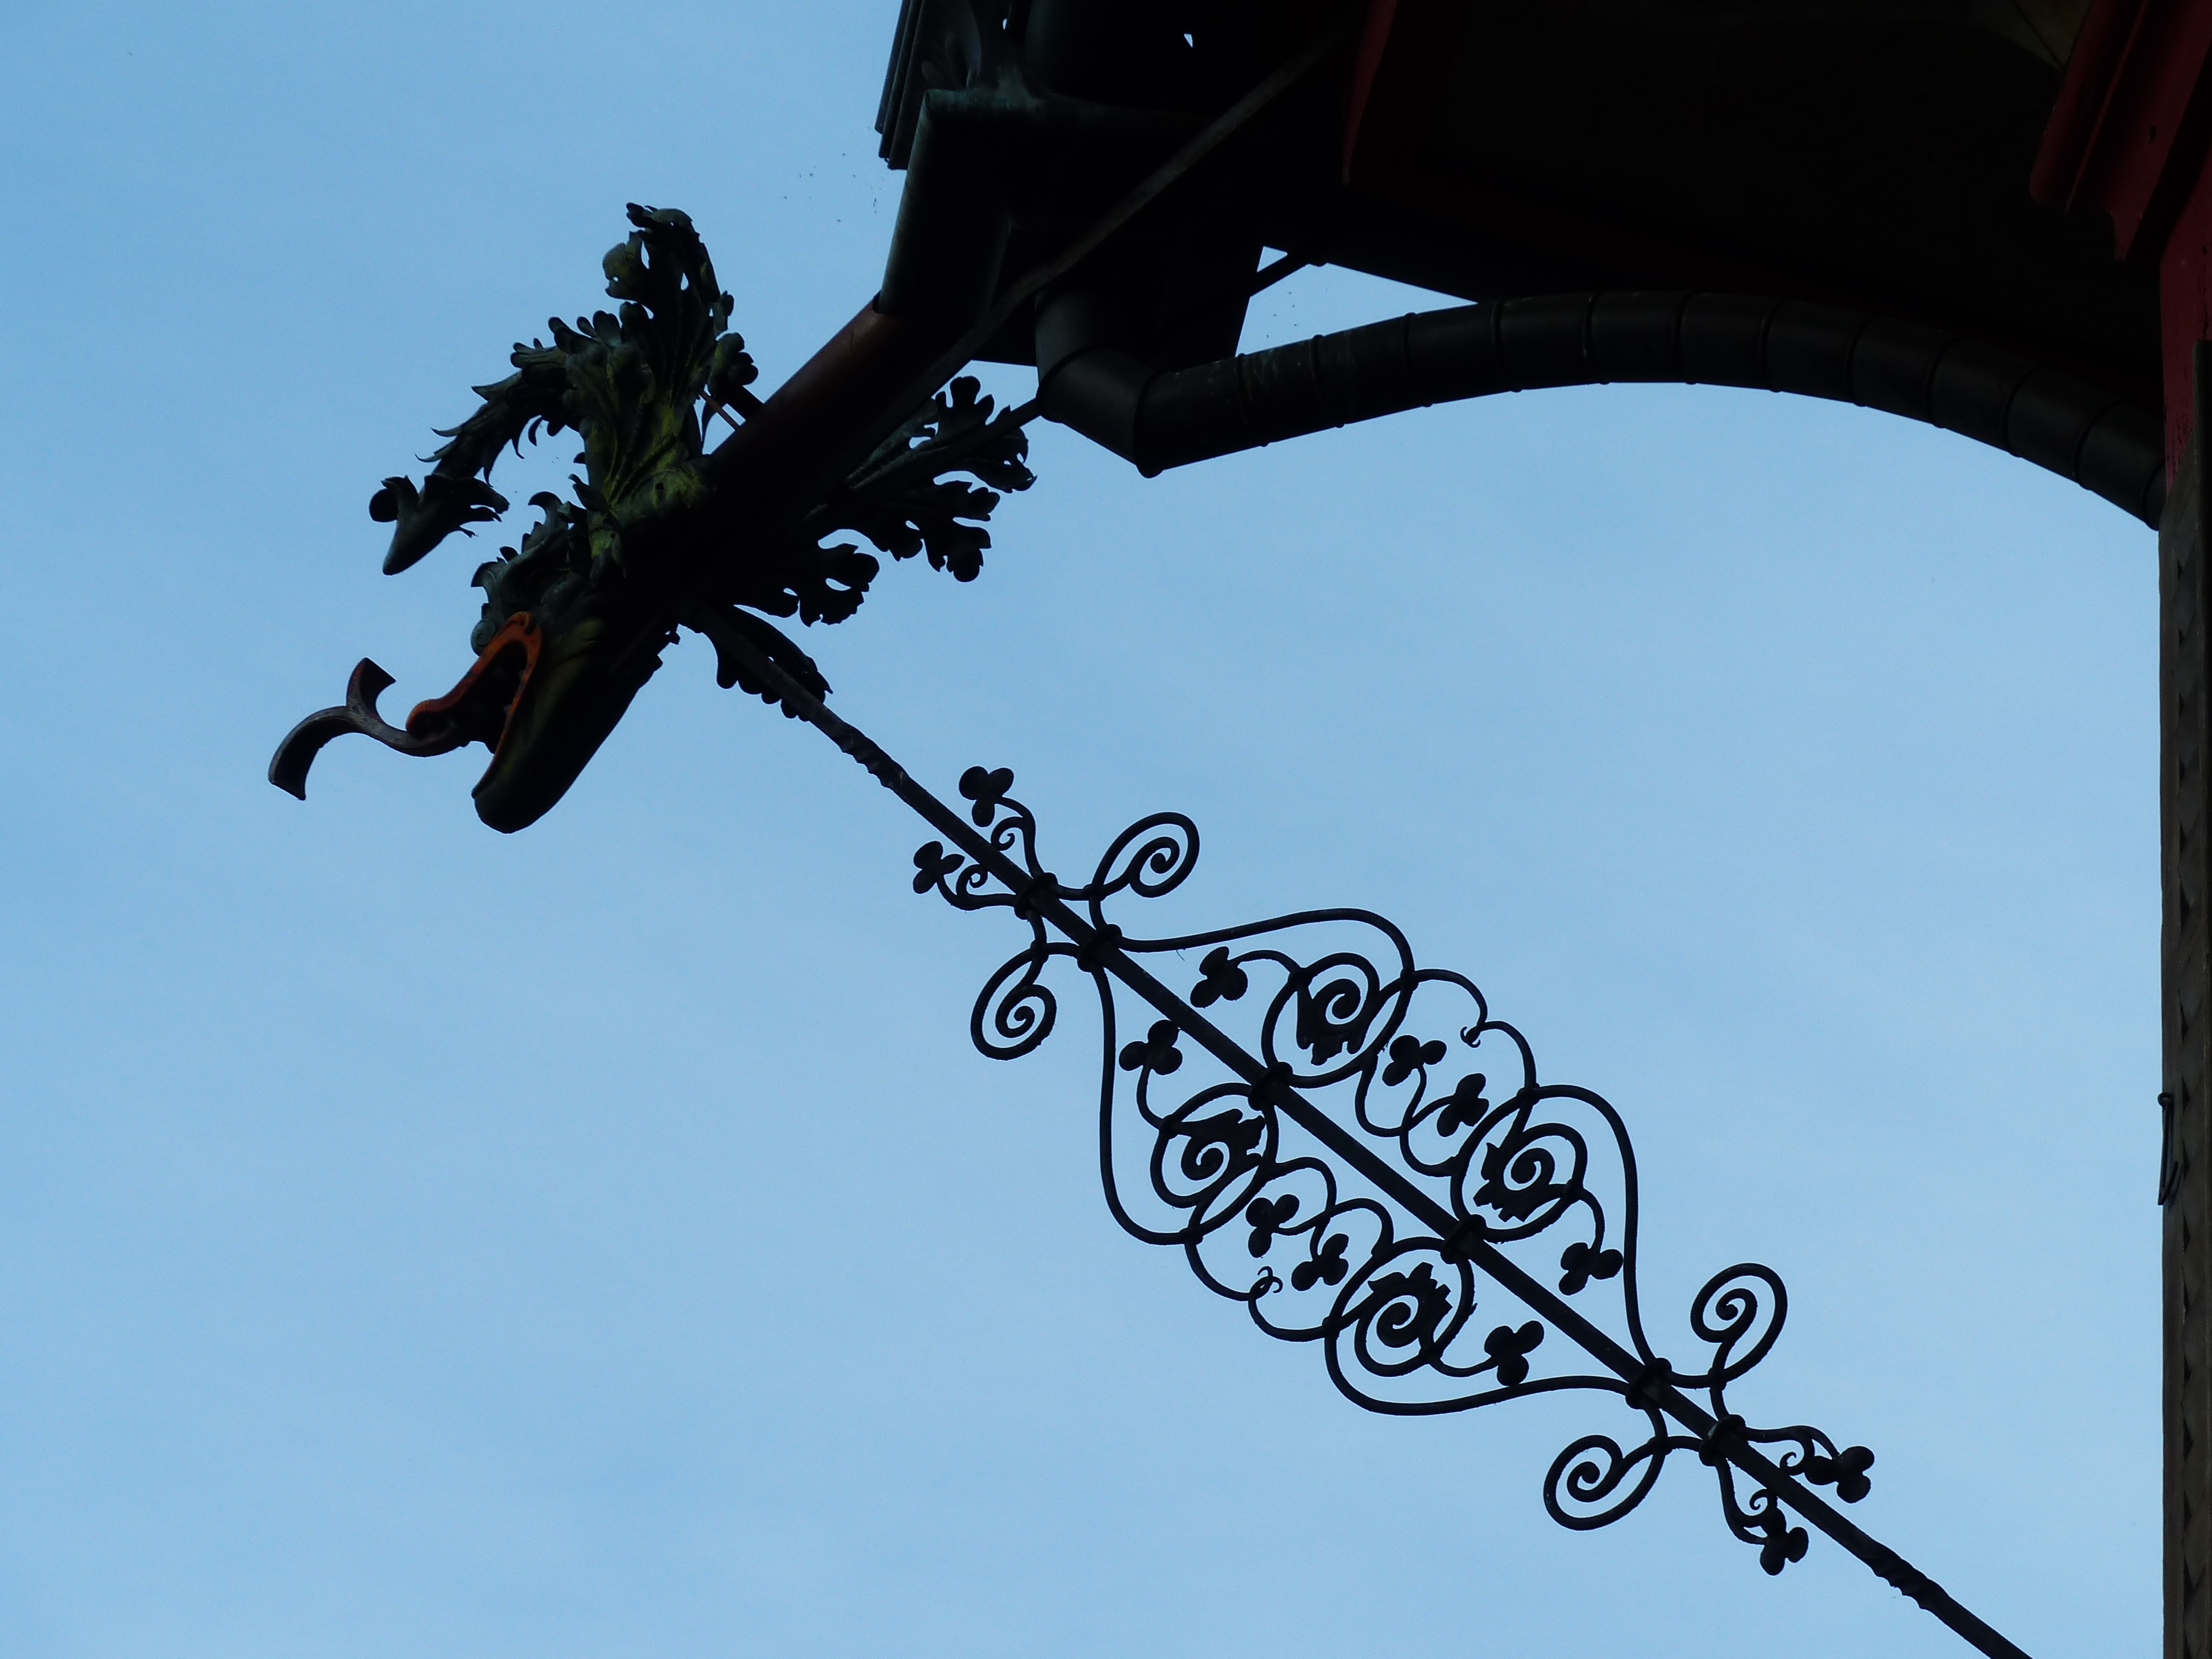
branch, sky, flower, line, blue, street light, lighting, gargoyle, light fixture, dragon, town hall, stein am rhein, atmosphere of earth